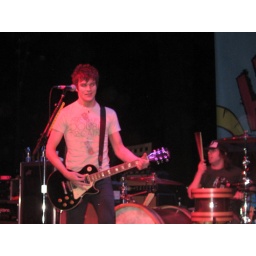
boys like girls performing with the hush sound and hellogoodbye at kool haus in toronto, ontario on april 19th.